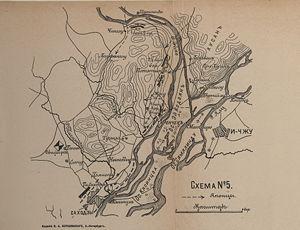
La bataille du fleuve Yalou, du 30 avril au 1ᵉʳ mai 1904, est le premier affrontement terrestre de la guerre russo-japonaise. Elle a lieu près de Wiju dans le cours inférieur du Yalou à la frontière entre la Corée et la Chine.